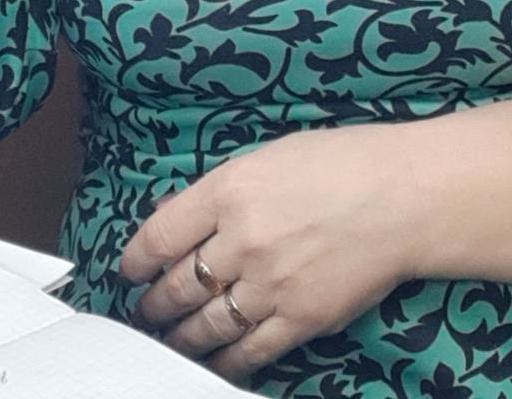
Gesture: no_gesture